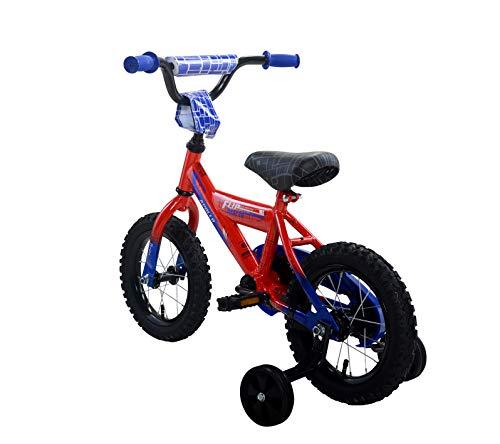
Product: Apollo Flipside or Heartbreaker Bicycle in 3 Sizes for Boys and Girls ages 2 to 12
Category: Sports & Outdoors | Outdoor Recreation | Cycling | Kids' Bikes & Accessories | Kids' Bikes
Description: Brakes/Cockpit: Rear coaster brake, padded handlebar and stem, comfortable saddle.
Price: $56.94
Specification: Product Dimensions:         37 x 19 x 27 inches    |Shipping Weight: 19 pounds (View shipping rates and policies)|ASIN: B07KQ2XWLT|Item model number: Flipside|    #38    in Kids' Bicycles